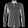
Label: Shirt